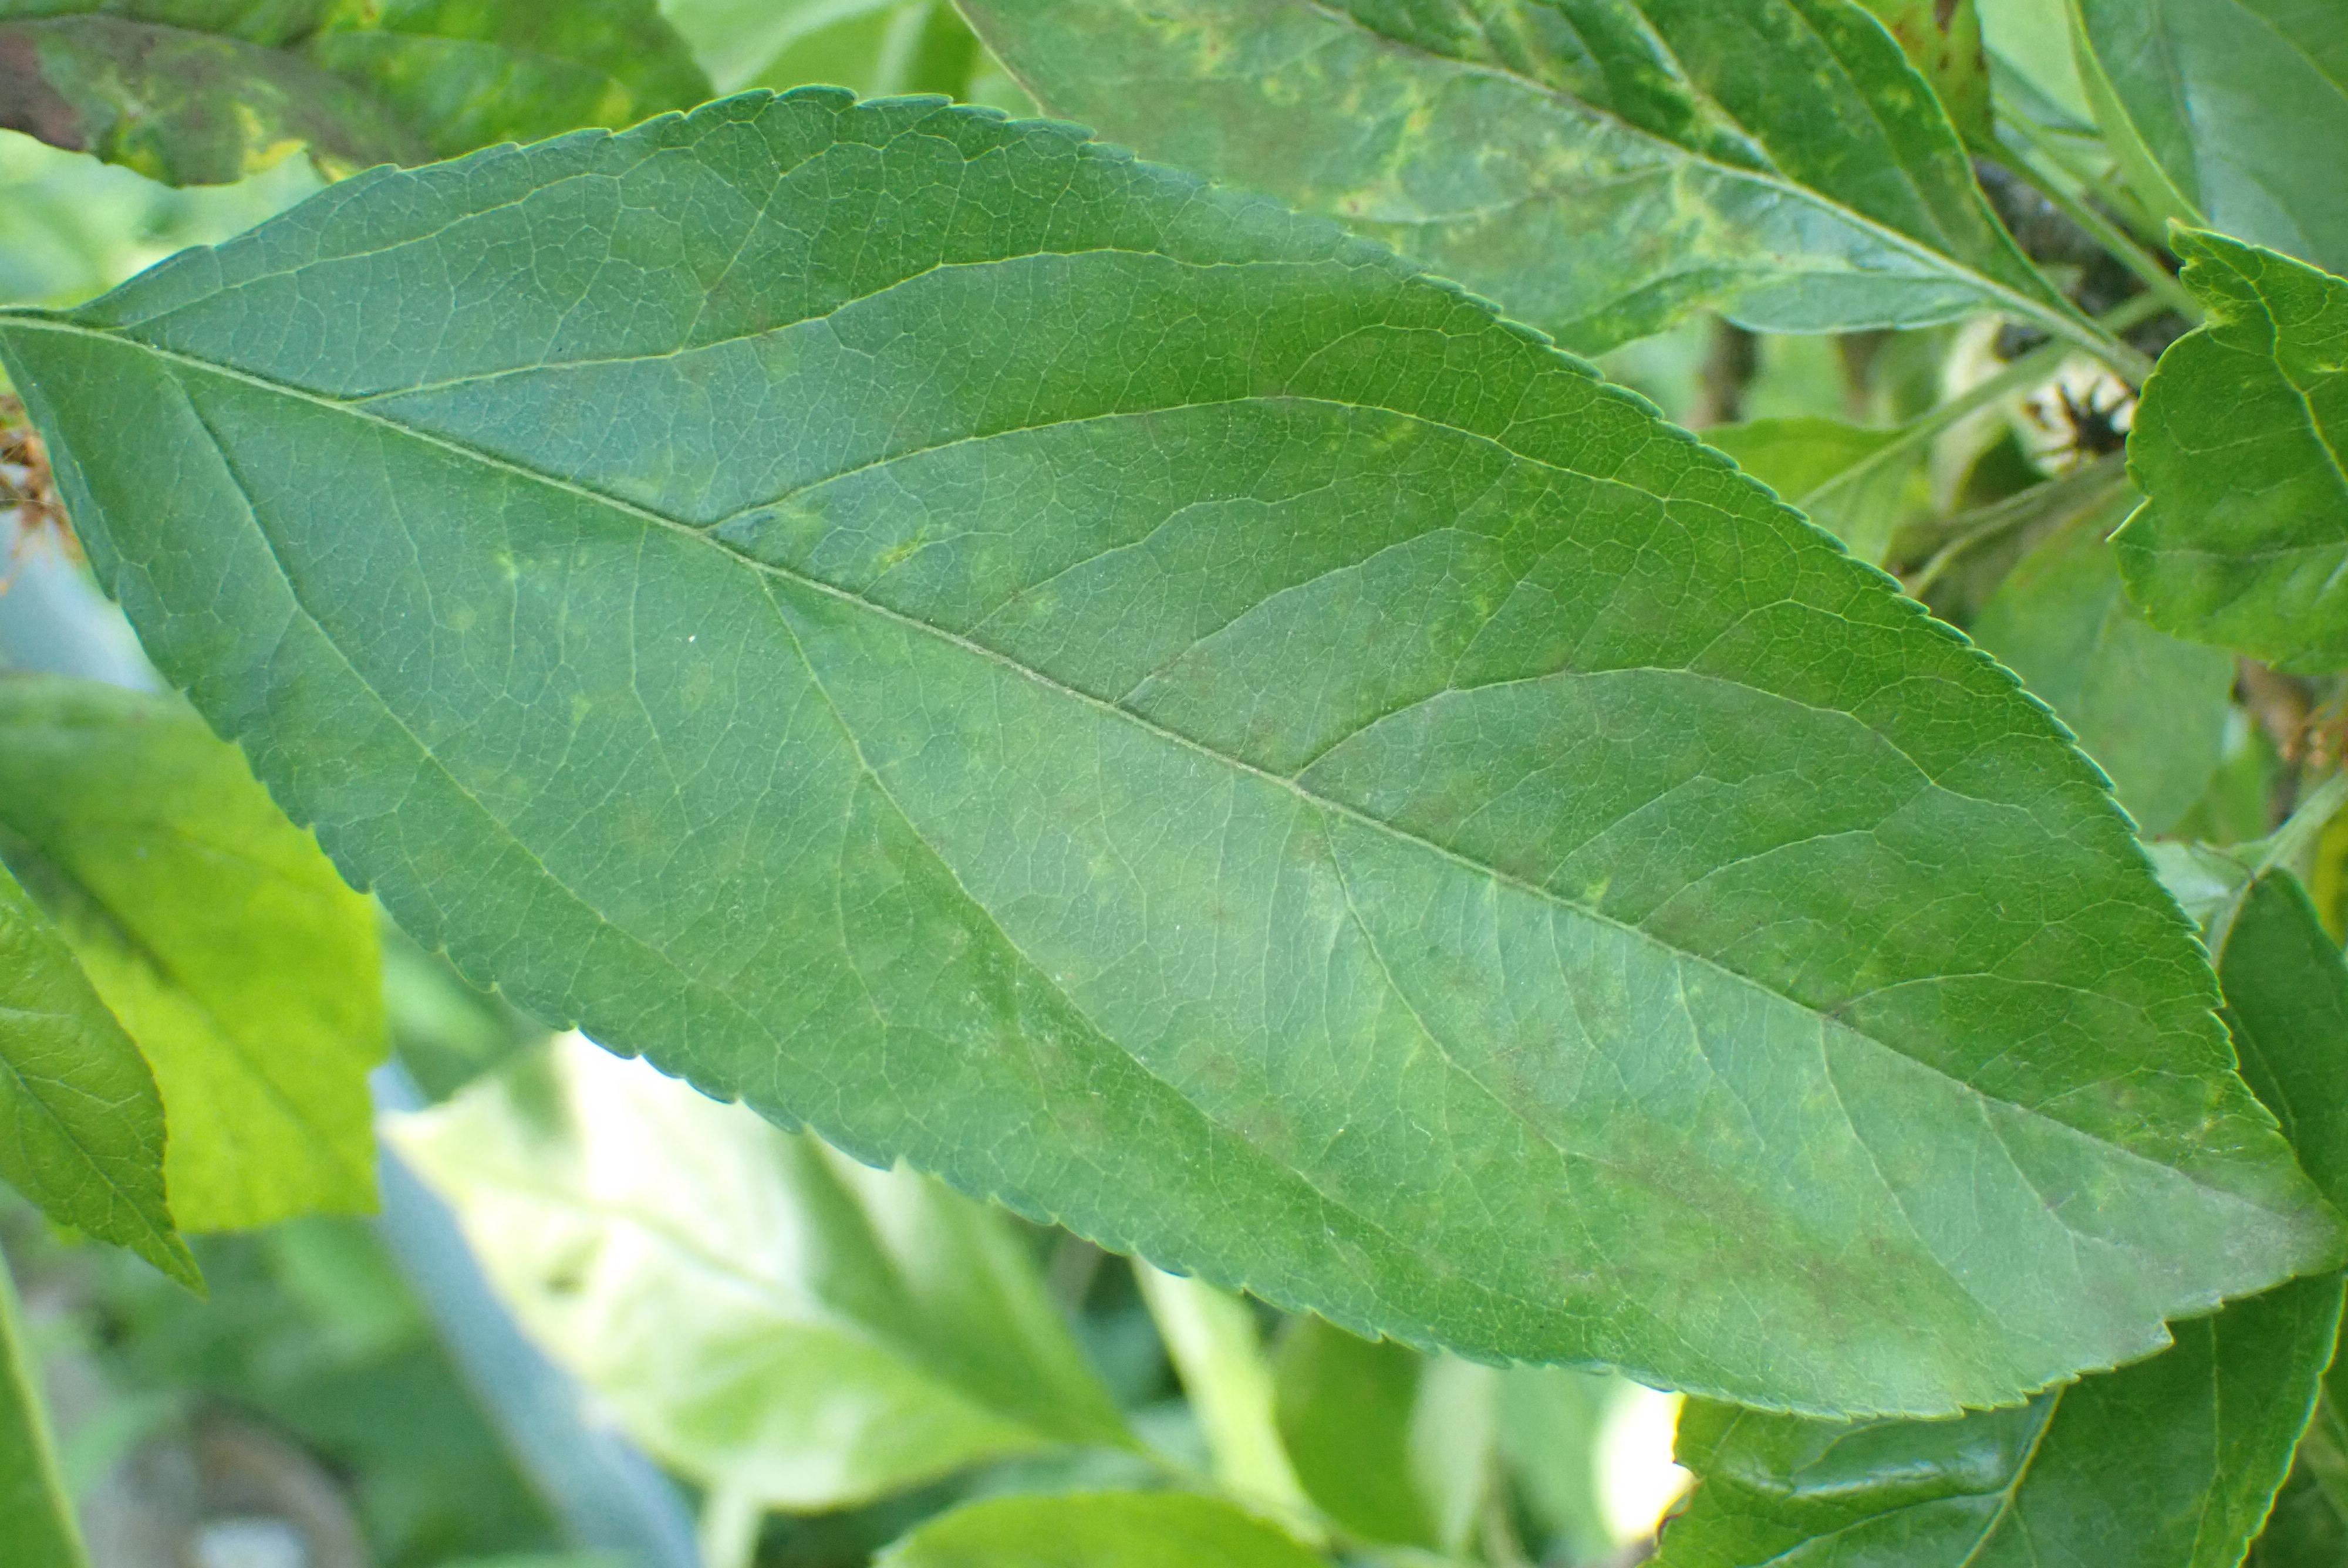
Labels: scab